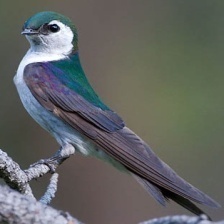
Species: VIOLET GREEN SWALLOW
Scientific name: TACHYCINETA THALASSINA